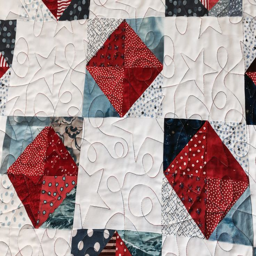
detail of a customer 's quilt .